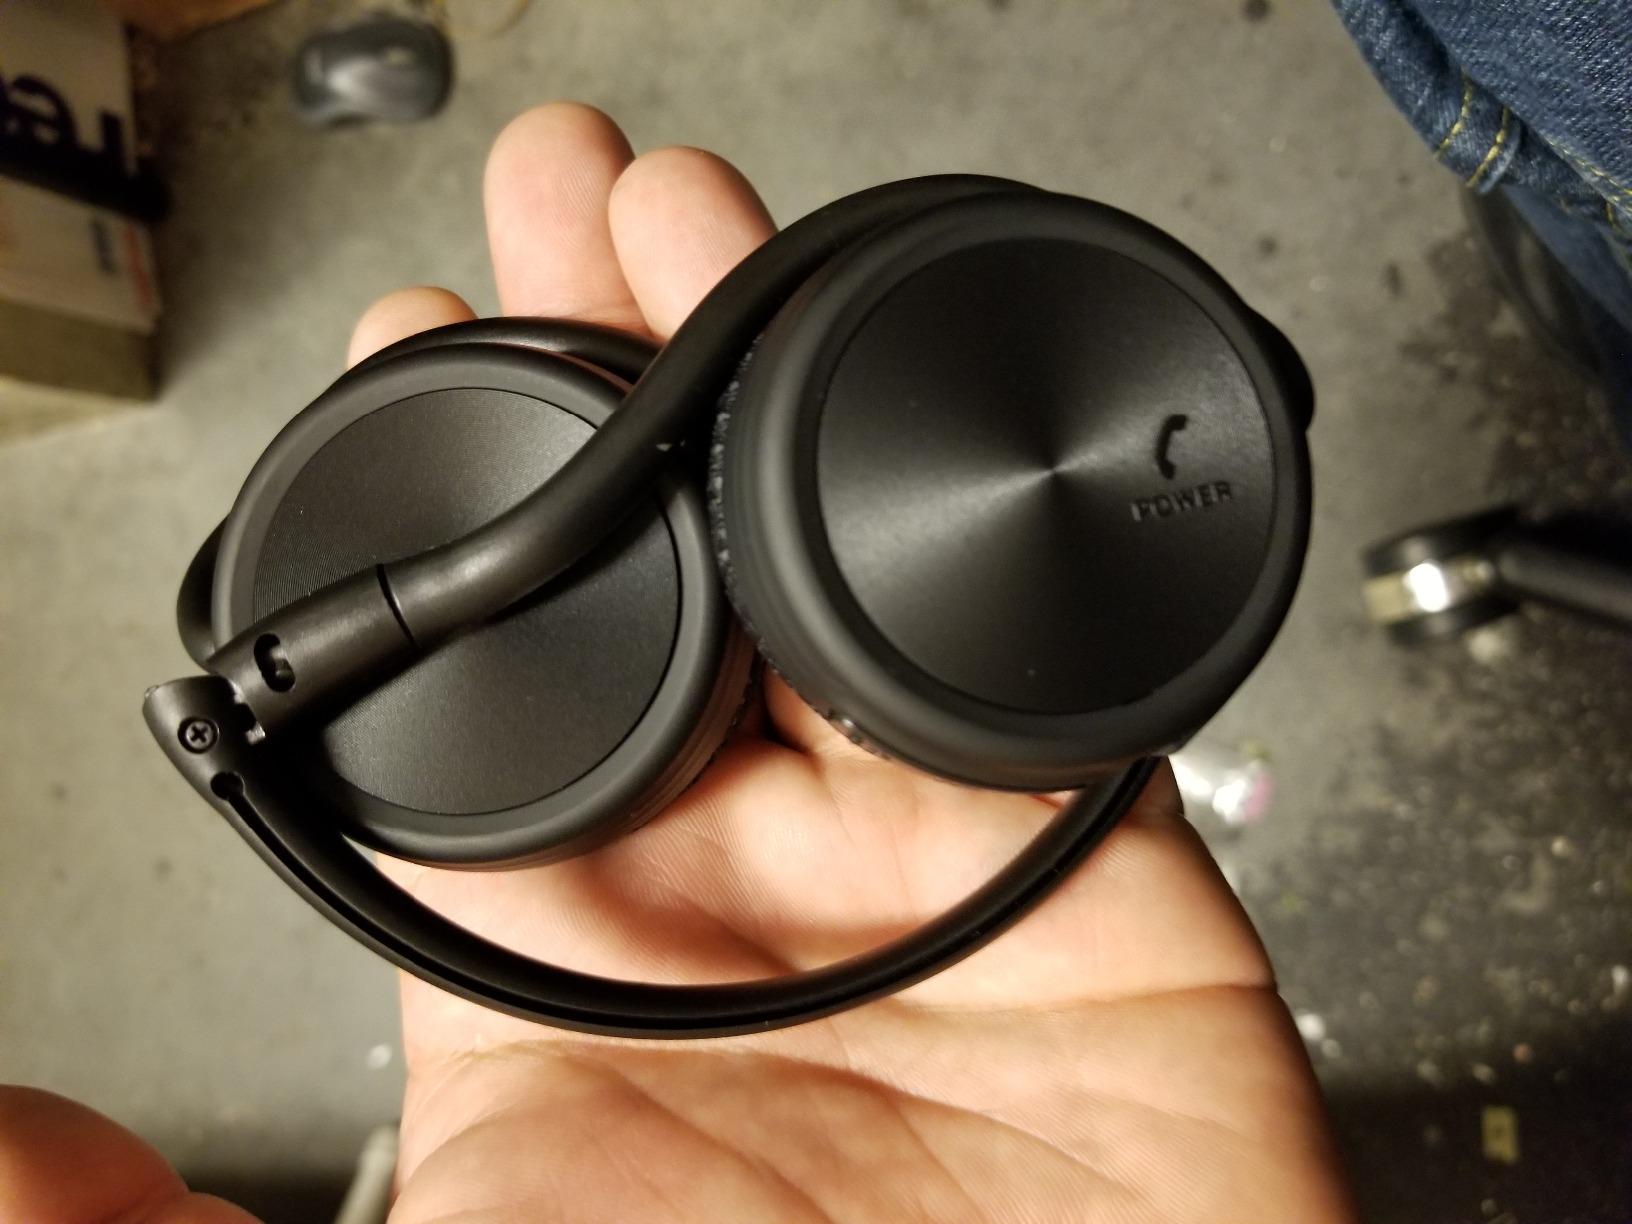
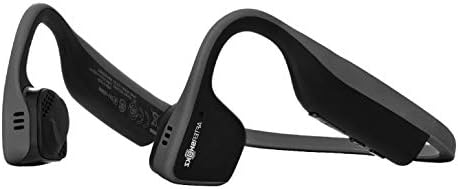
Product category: headphones
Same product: no